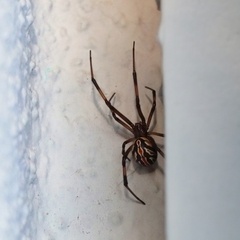
Species: Lactrodectus_hesperus